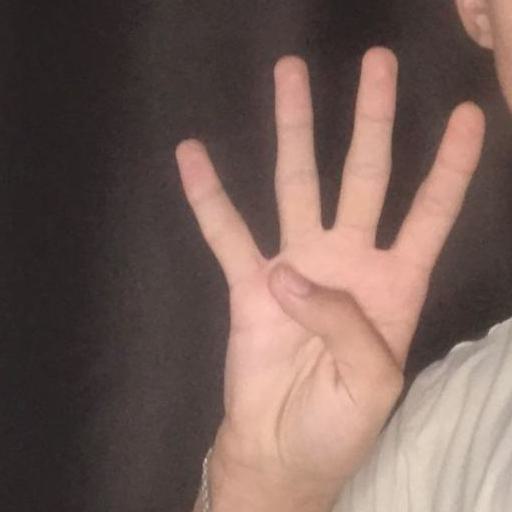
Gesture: four